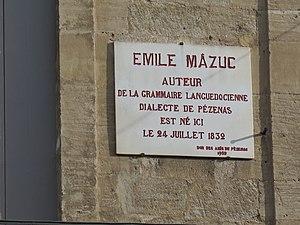
Plaque apposée sur la maison natale d'Emile Mazuc à Pézenas, 10 cours Jean Jaurès.
Marie Joseph Émile Gaston Mazuc, dit Émile Mazuc est l'auteur de la Grammaire languedocienne publiée en 1899.